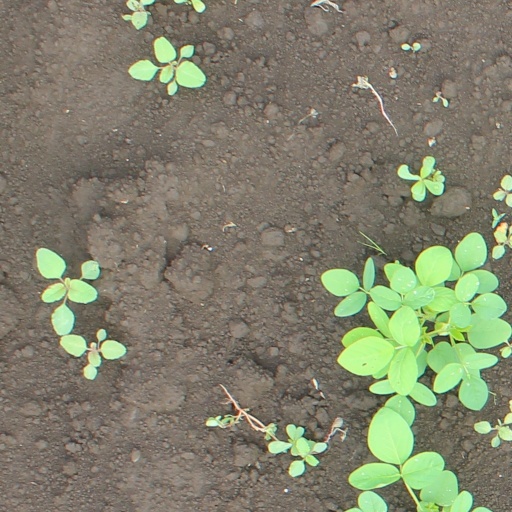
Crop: soybean